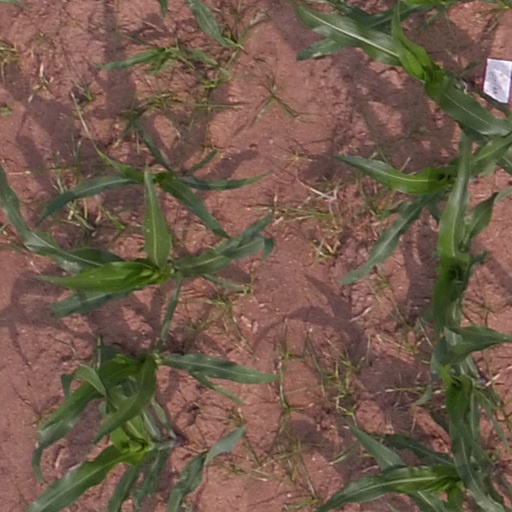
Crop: maize; corn